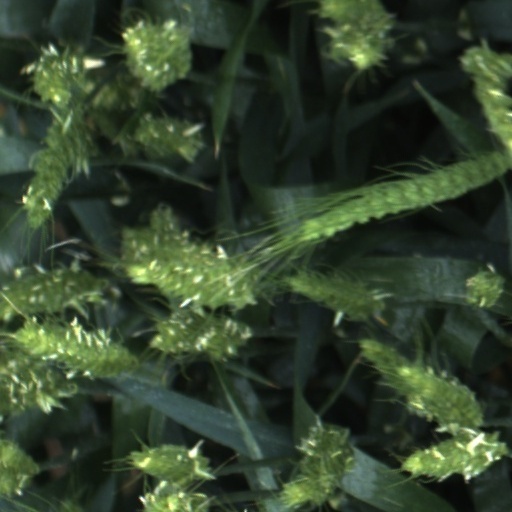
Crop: wheat